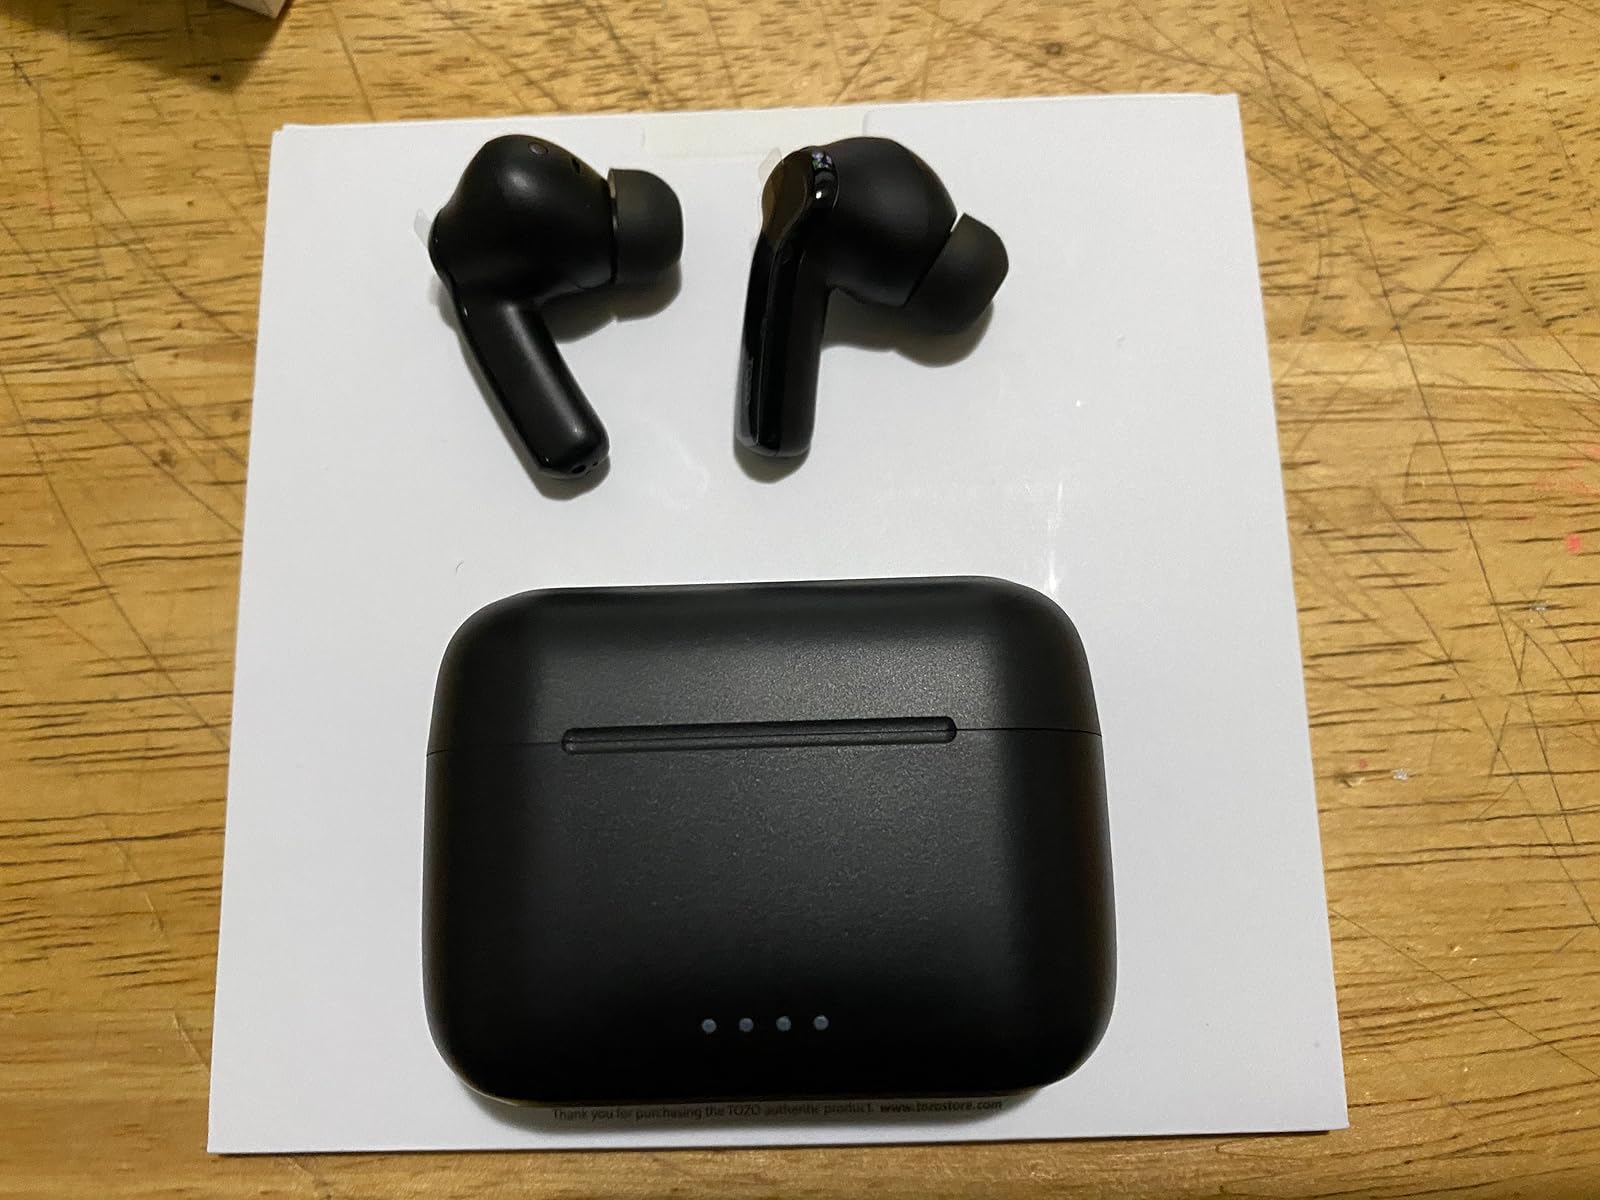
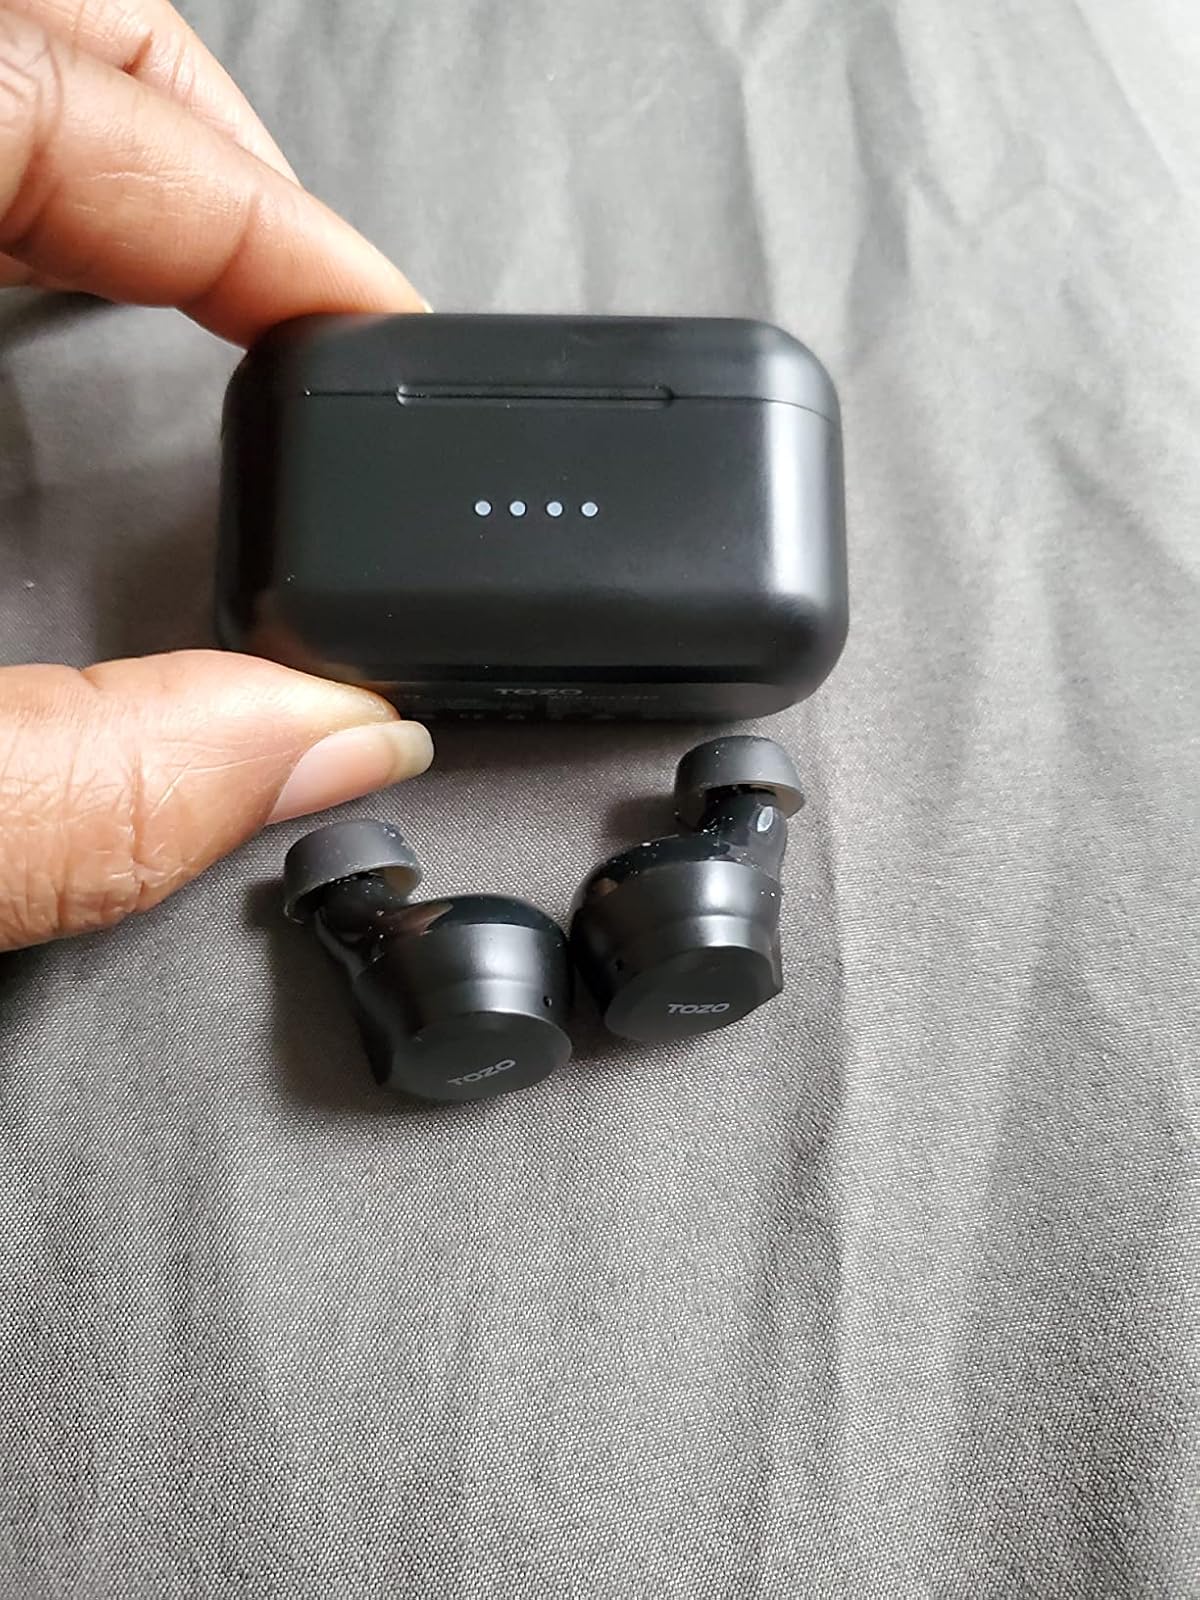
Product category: earbuds
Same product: no